Great North of Scotland Railway

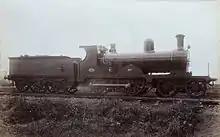
Class O No. 17

The railways were in a poor state after the war, costs having increased, with higher wages, the introduction of an eight-hour day and increased price of coal. A scheme was devised whereby the railways would be grouped into four large companies; this was approved by Parliament as the Railways Act 1921. At the start of the 20th century the company's shares had been restructured; the final dividends were 3 per cent on preferred stock, unaltered from previously, and per cent on ordinary stock, slightly above average. Before grouping the Great North of Scotland Railway operated of track.